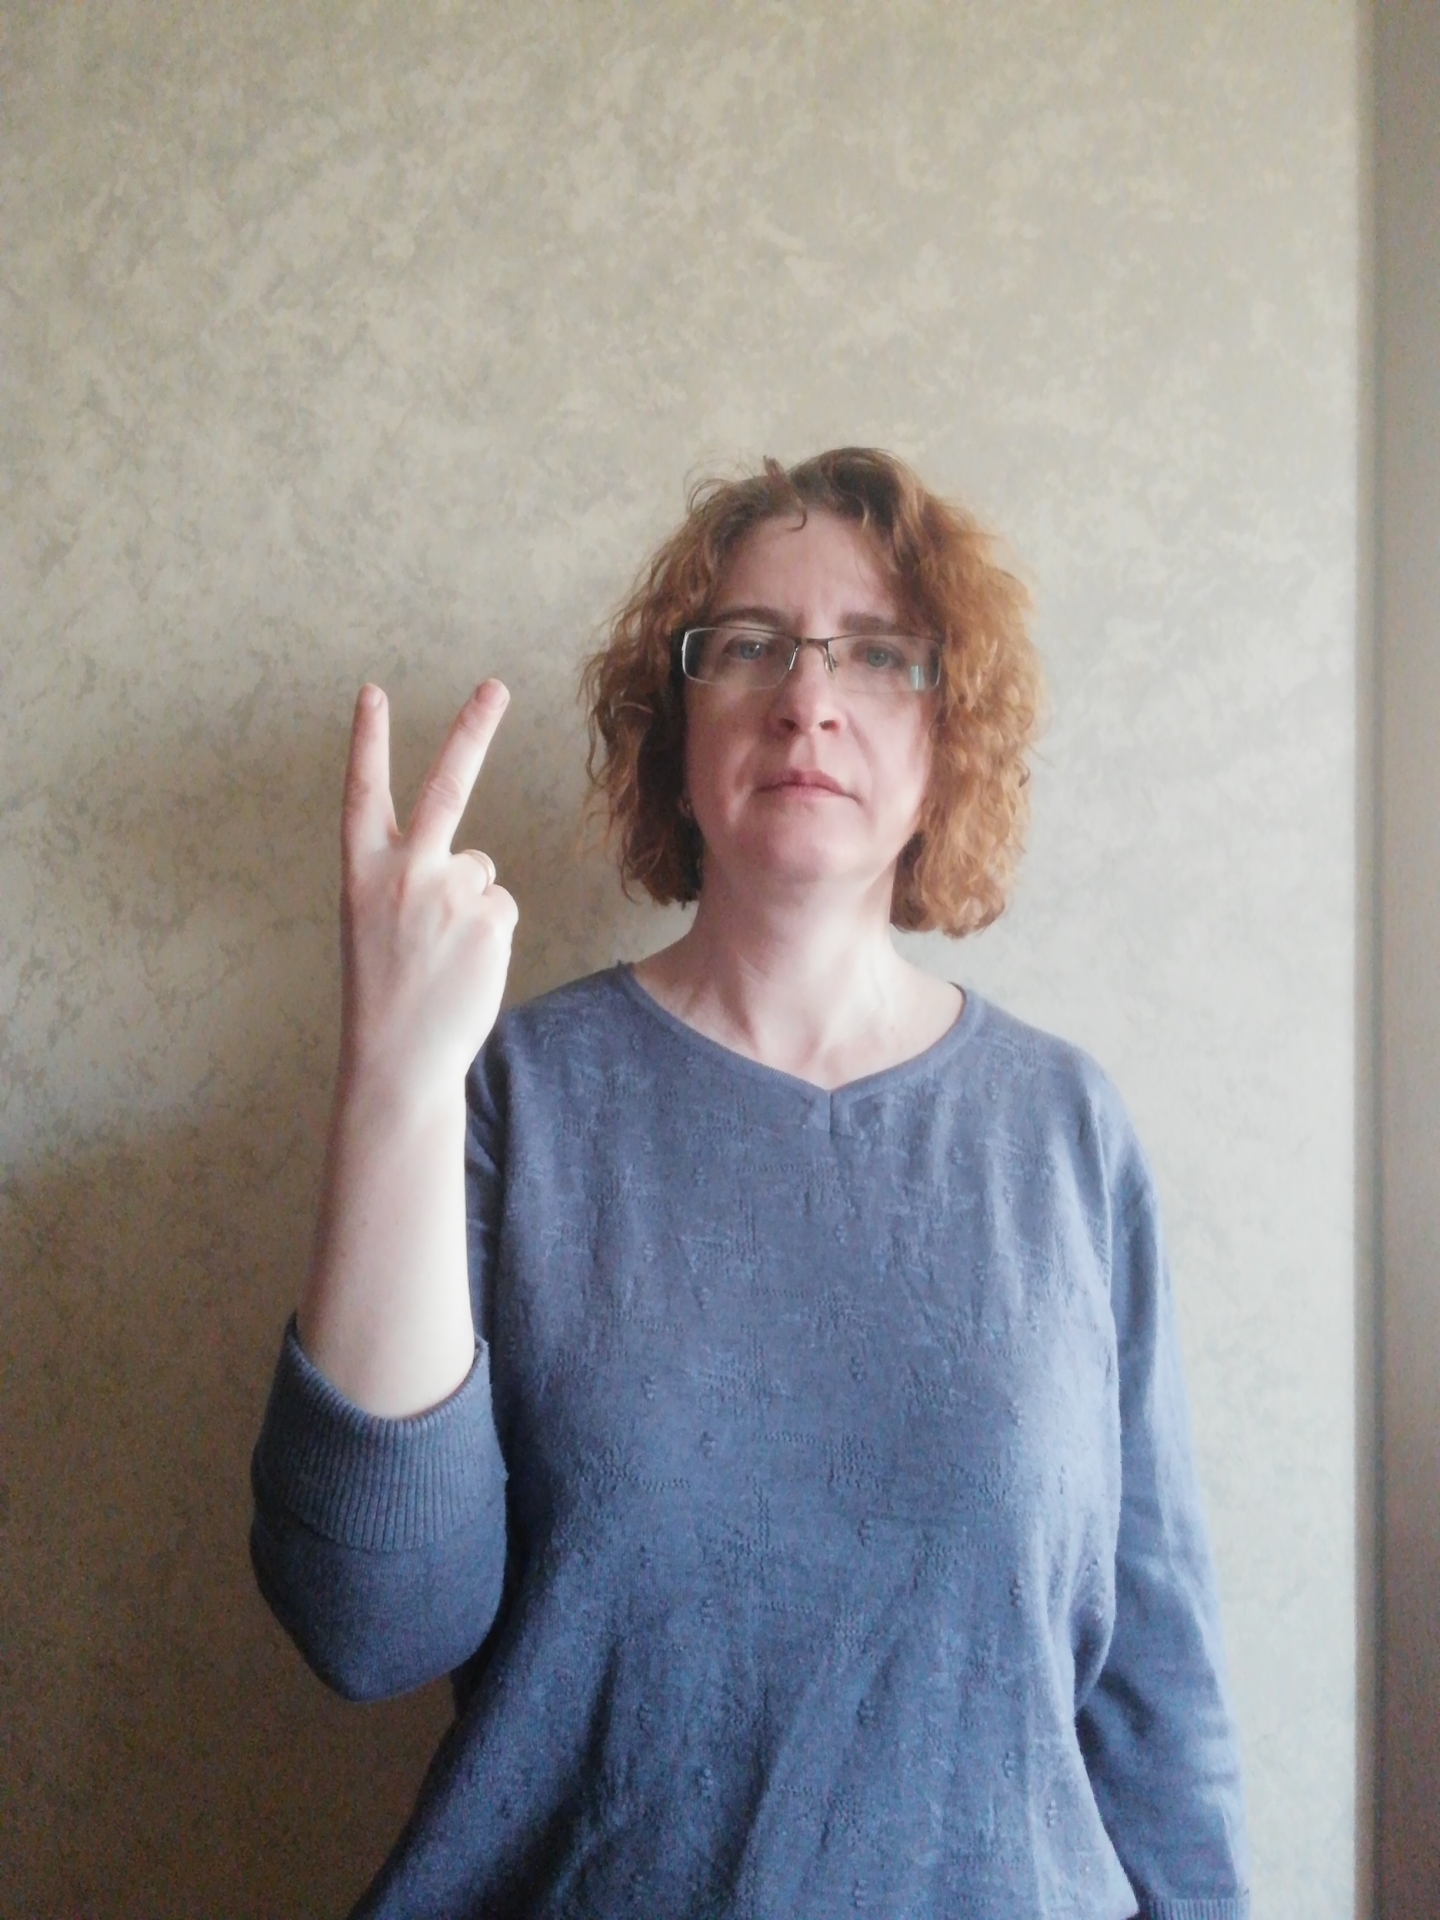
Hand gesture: peace_inverted